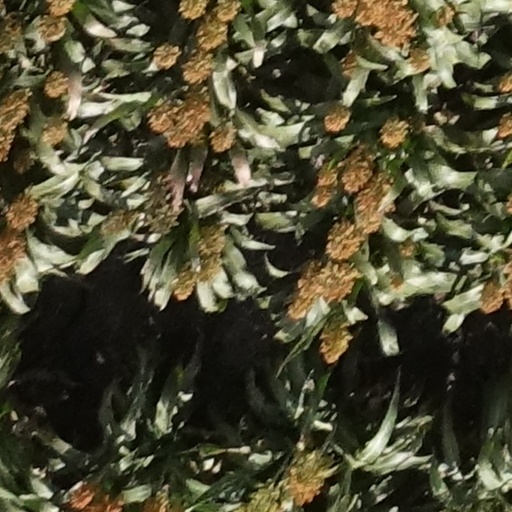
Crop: sorghum